Lakshmi Puja

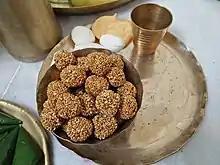
Tiler naru offered to goddess Lakshmi during the puja at a household in West Bengal, India

In the beginning of the puja, the houses of devotees are cleaned, and rangoli is drawn at the doorstep to welcome the goddess Lakshmi. While there is no consensus of the standardised ritual to pray to the goddess, variations of the puja exist across the regions of the Indian subcontinent as well as Southeast Asia. However a central component in almost all forms of puja is the process of "darshan", a form of devotion via the exchange of affectionate glances between an image of the deity and a devotee, initiating a relationship between the two. Other integral parts of puja come in the form of offerings given to the deity by the devotee, sanctifying the food ("prasad") by divine contact, for the devotee to then distribute and consume.